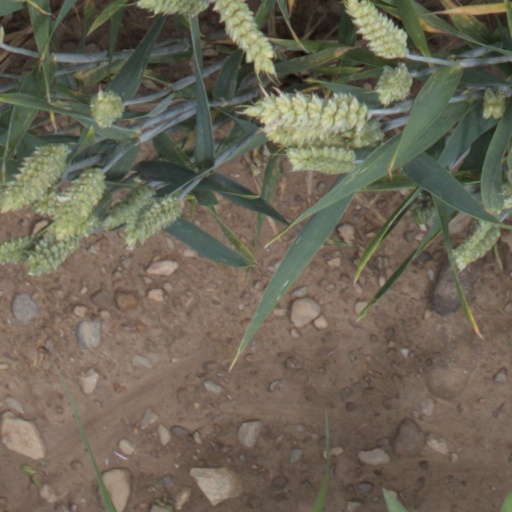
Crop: wheat